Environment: lab
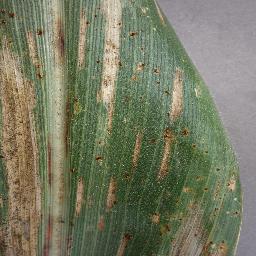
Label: gray_leaf_spot